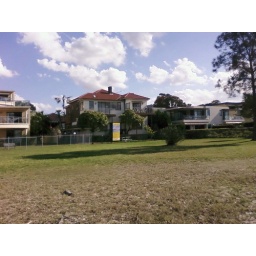
park on the water just a couple of houses over